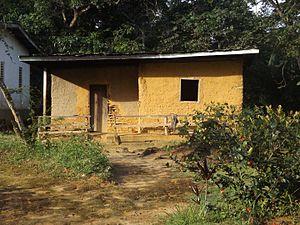
Maison rurale en adobe (Tayap, région du Centre, Cameroun)
L'adobe est de l'« argile qui, mélangée d'eau et d'une faible quantité de paille hachée ou d'un autre liant, peut être façonnée en briques séchées au soleil ». Par extension, les briques et constructions réalisées avec cette terre.